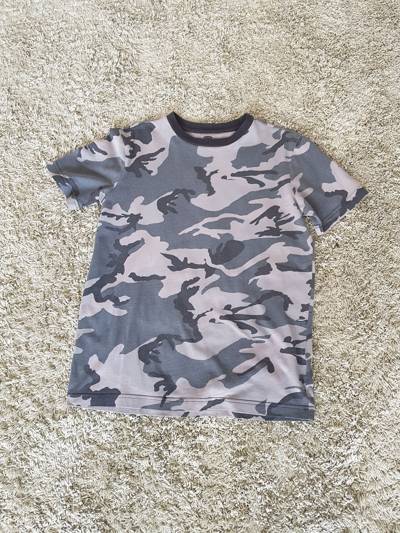
Waste category: clothes